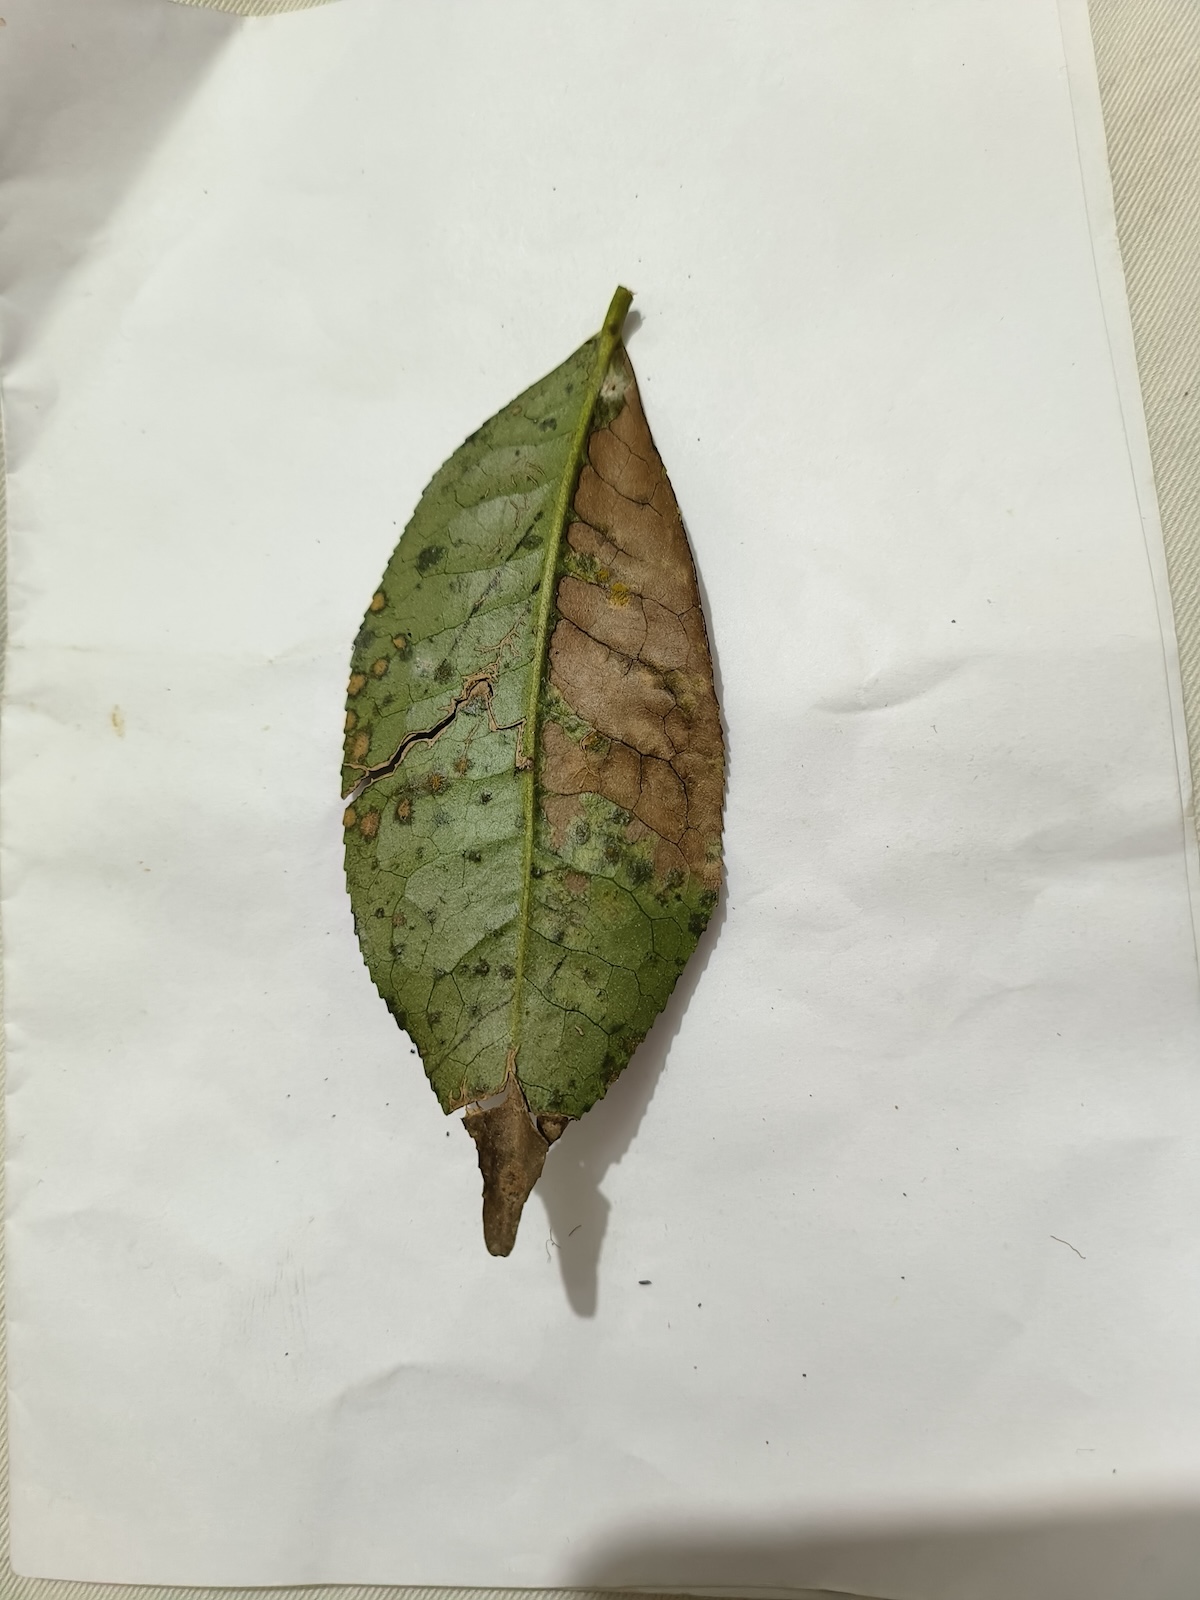
Label: Brown Blight